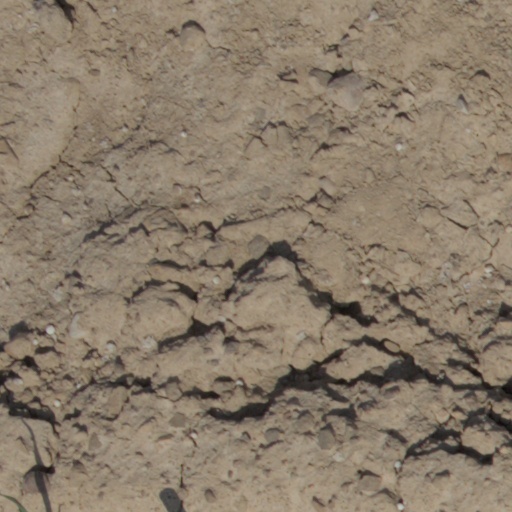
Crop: wheat